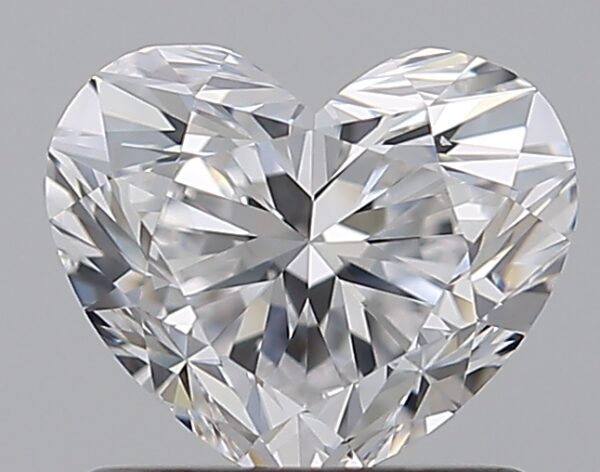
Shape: heart
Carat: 1
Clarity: VS2
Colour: D
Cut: EX
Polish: EX
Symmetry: EX
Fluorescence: N
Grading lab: GIA
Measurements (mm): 5.68 x 6.78 x 4.12